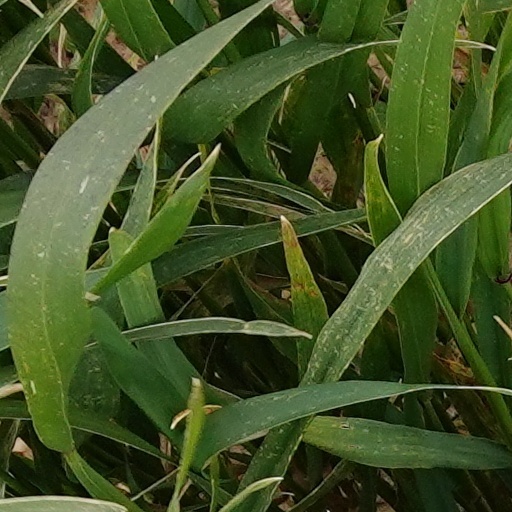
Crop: wheat